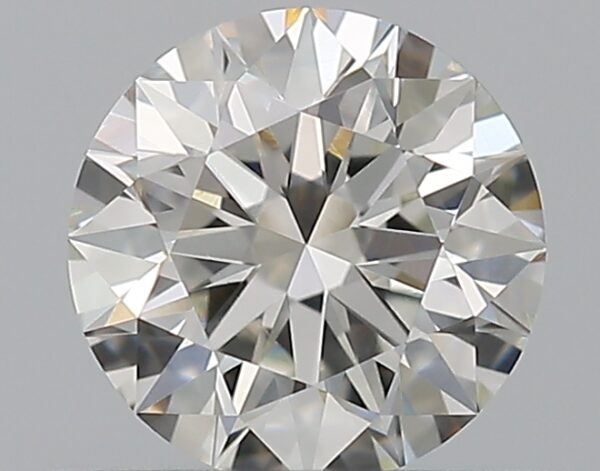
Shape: round
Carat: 0.5
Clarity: VS1
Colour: H
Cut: EX
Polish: EX
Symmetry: EX
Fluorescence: F
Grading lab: GIA
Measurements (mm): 5.06 x 5.08 x 3.18